Ostermundigen

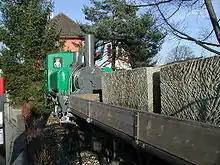
A cog railway steam locomotive with Ostermundigen sandstone at the Zollgasse bus station

The village of Ostermundigen was a stop along the traditional trade route into the Bernese Oberland. By 1500 it had a tavern and a customs house for this trade. Beginning in the 16th century a number of Bernese patricians built country estates in Ostermundigen. Some of the most notable included the Ostermundigengut, built in 1707, the country estate Rothus (basically late Gothic style begun in 1671) and the country estate of Rörswil (built, expanded and renovated from the 16th until the 19th century). By the 15th century Ostermundigen was well known for its sandstone quarries and until 1900, almost every building in Bern was built from Ostermundigen sandstone. In 1859, the Ostermundigen station of the Bern-Thun railroad simplified moving stone from the quarry to customers and led to large scale industrial quarrying and mining. In 1866 they began driving mining shafts under the Ostermundigenberg, with up to 250 miners. In 1871, for a world's first, a rack railway replaced the horse or mule teams that brought the stones from the quarry to the railroad station. Around 1900, the demand for sandstone dwindled as brick and cement replaced stone in new construction. In 1907, the quarry closed and the tunnels were bricked up. Some of the quarries are still in operation though at a much smaller scale.